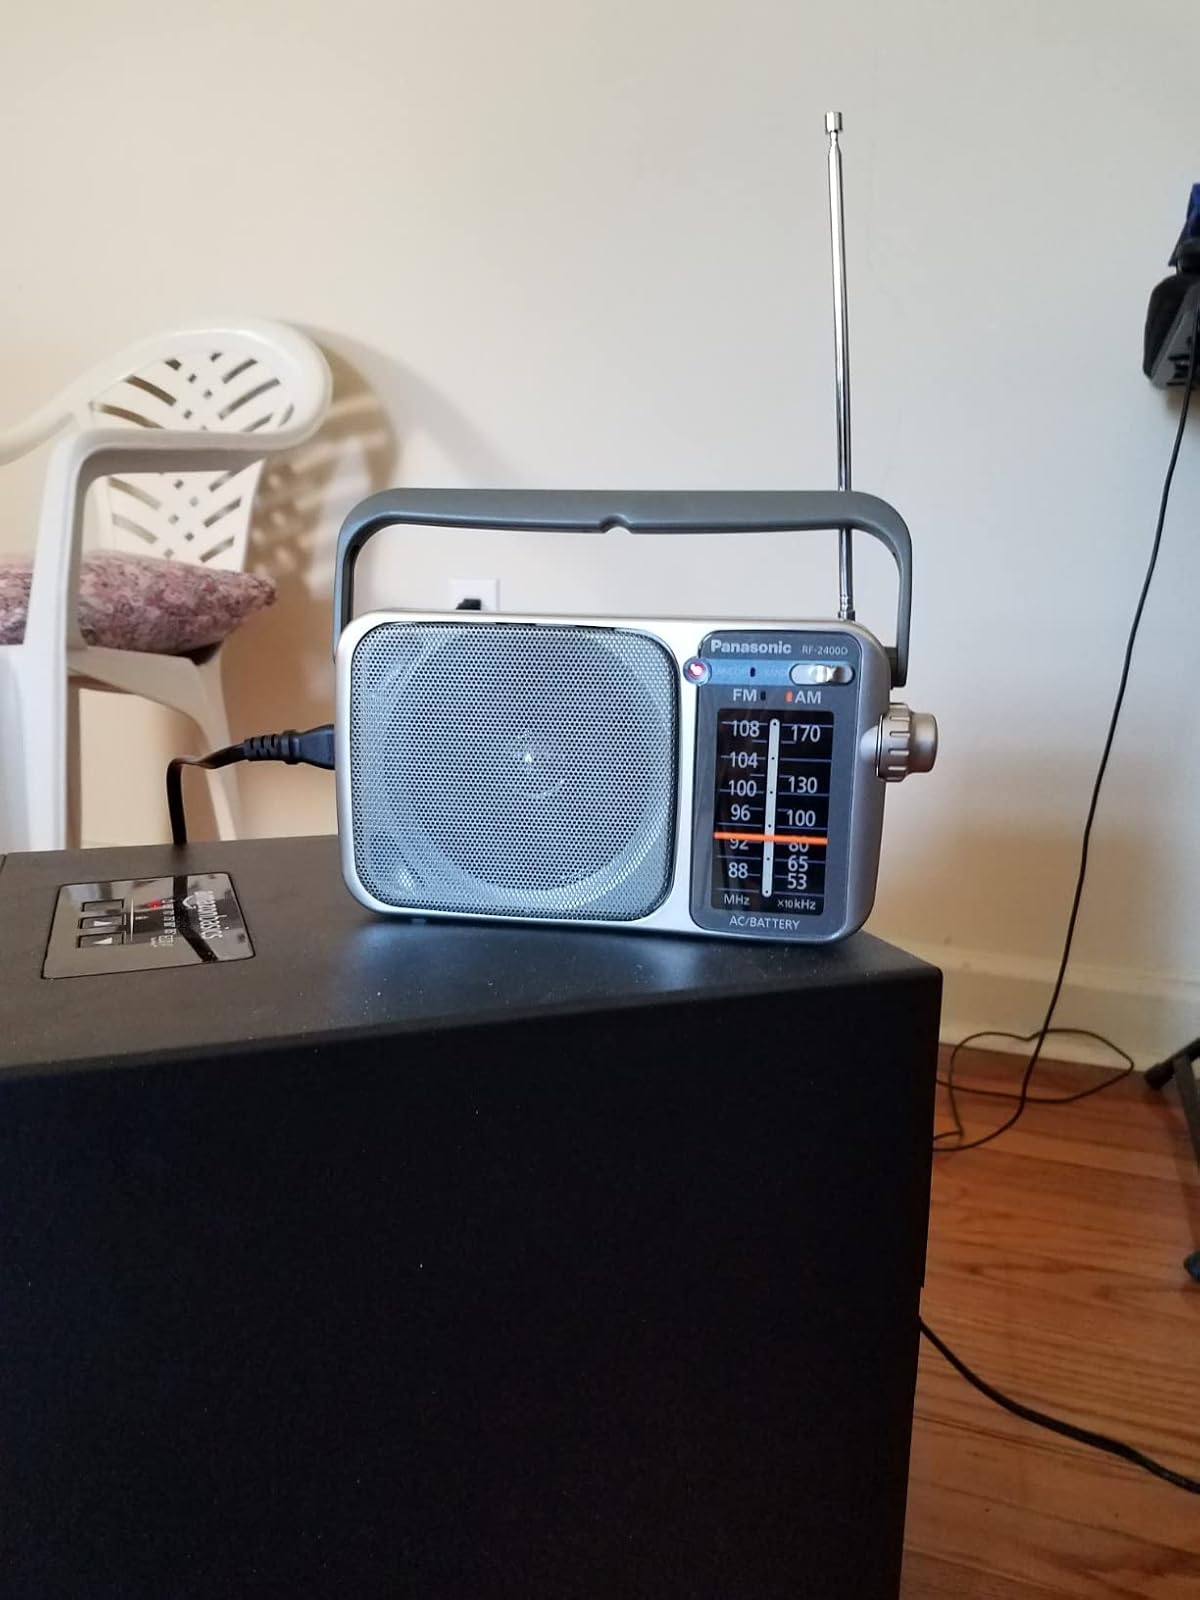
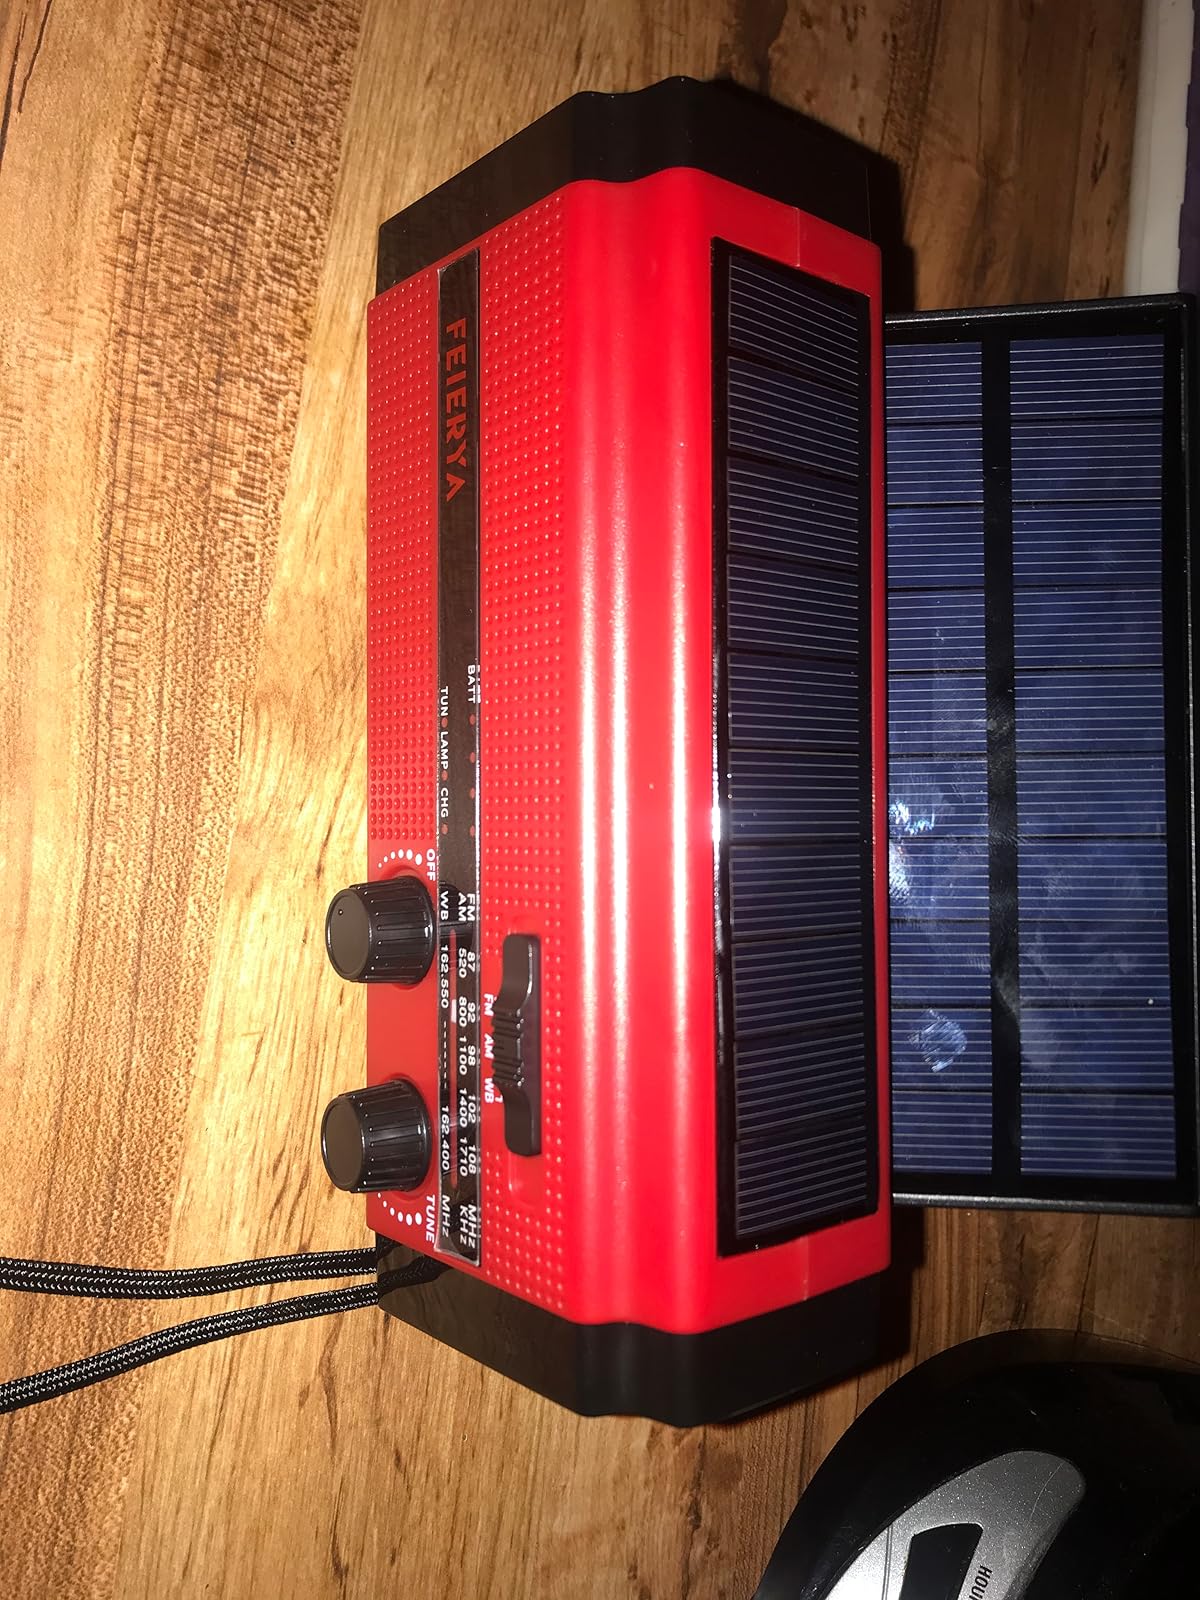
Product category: radio
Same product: no